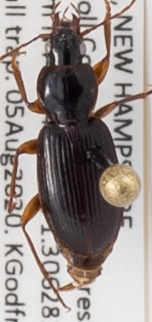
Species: Synuchus impunctatus
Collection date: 2020-08-05
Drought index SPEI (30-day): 0.016
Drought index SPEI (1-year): -0.048
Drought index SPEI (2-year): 0.594